Arthur Hammerstein

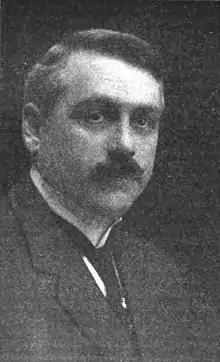
Theatrical producer Arthur Hammerstein in 1912.

Arthur Hammerstein (December 21, 1872 – October 12, 1955) was an American songwriter, dramatist, playwright and theater manager.